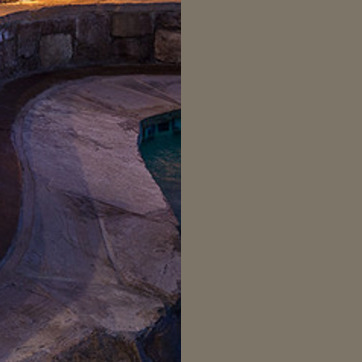
Material: stone